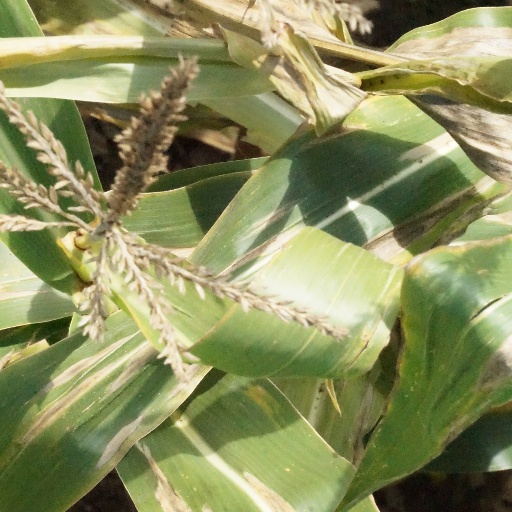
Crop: maize; corn